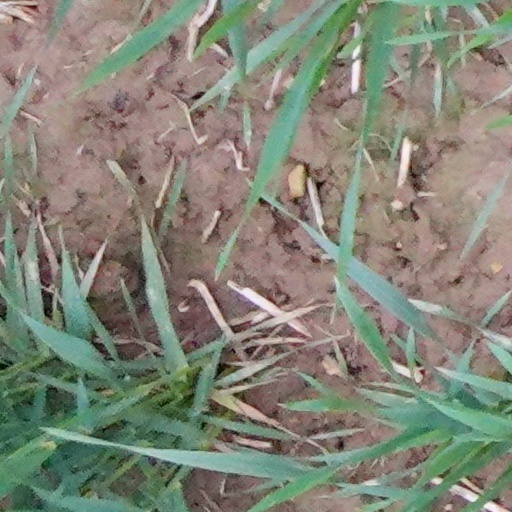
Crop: wheat